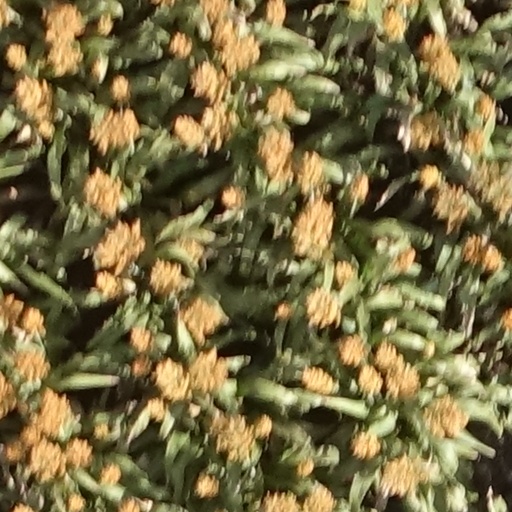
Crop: sorghum